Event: Ecuador Earthquake
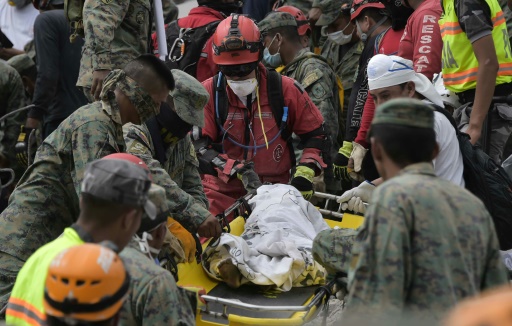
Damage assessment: damage